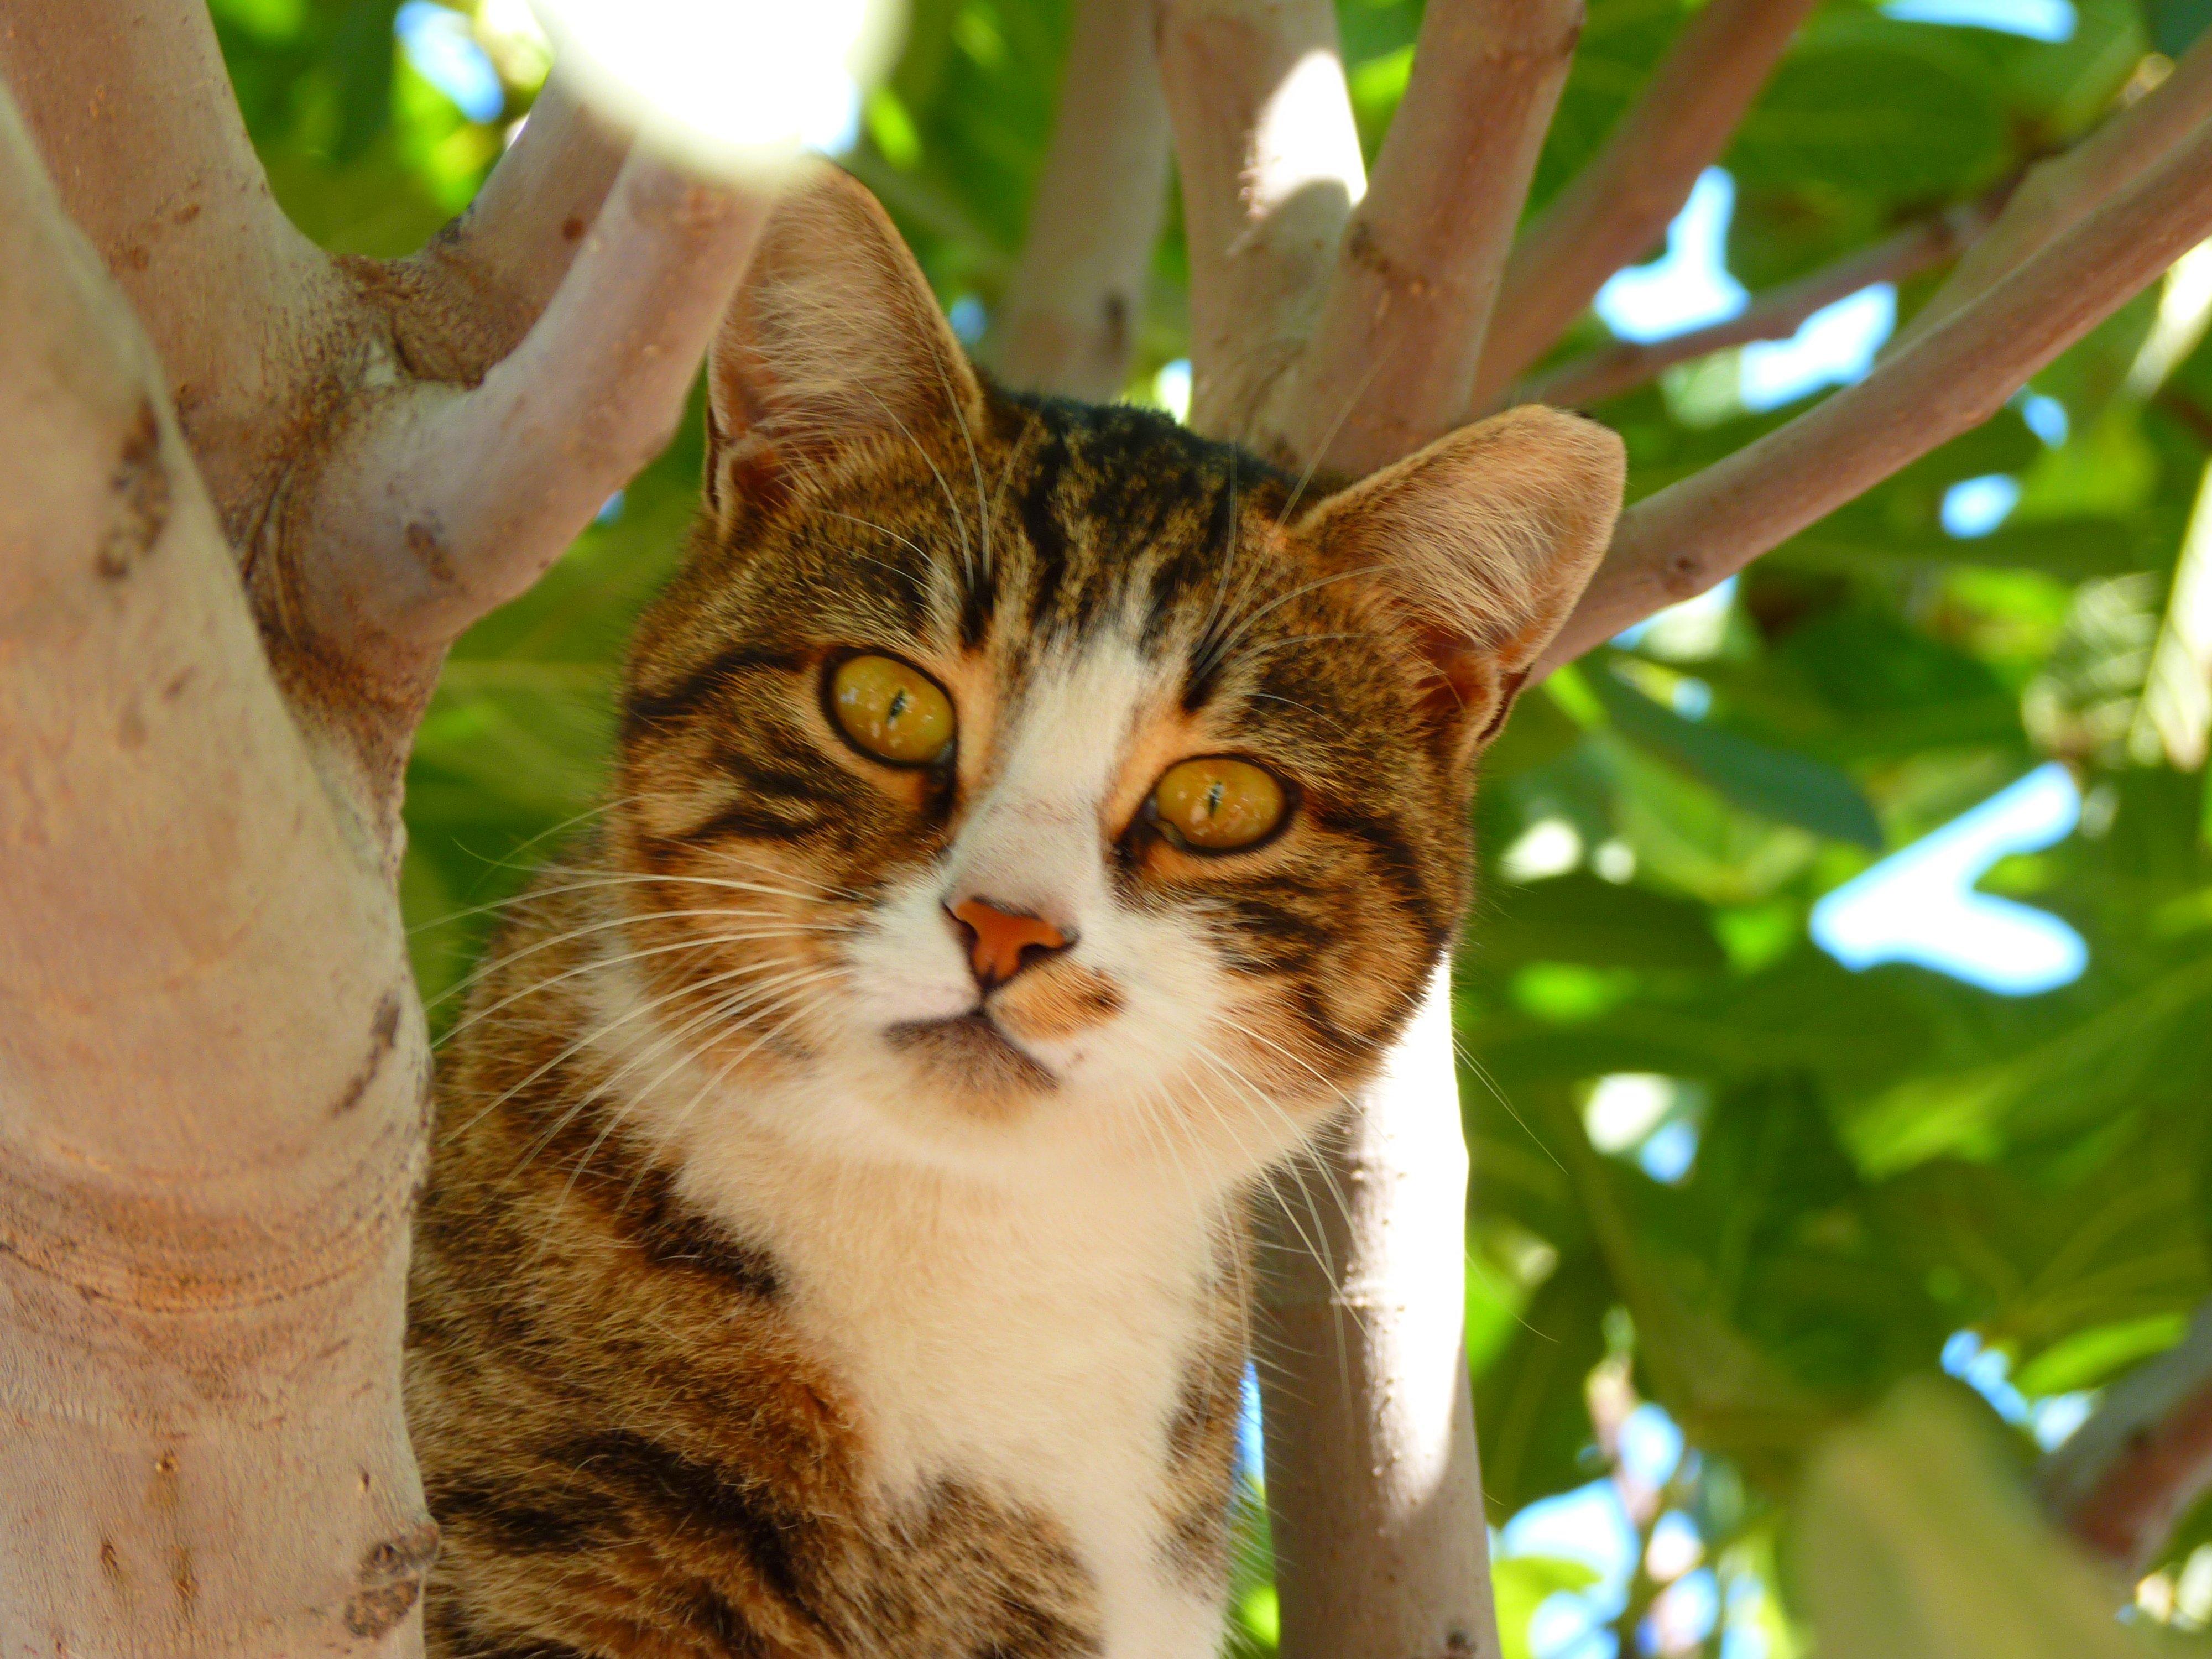
animal, cat, mammal, fauna, whiskers, vertebrate, creature, tabby cat, bengal, european shorthair, wild cat, small to medium sized cats, cat like mammal, domestic short haired cat, rusty spotted cat